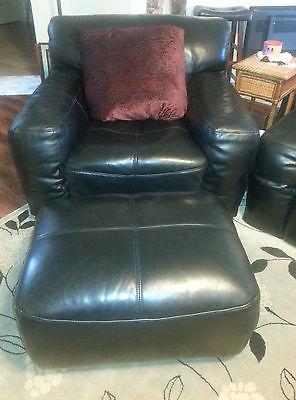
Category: chair